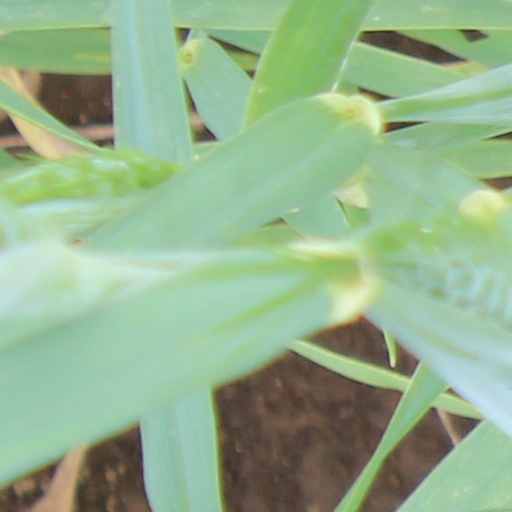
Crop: wheat